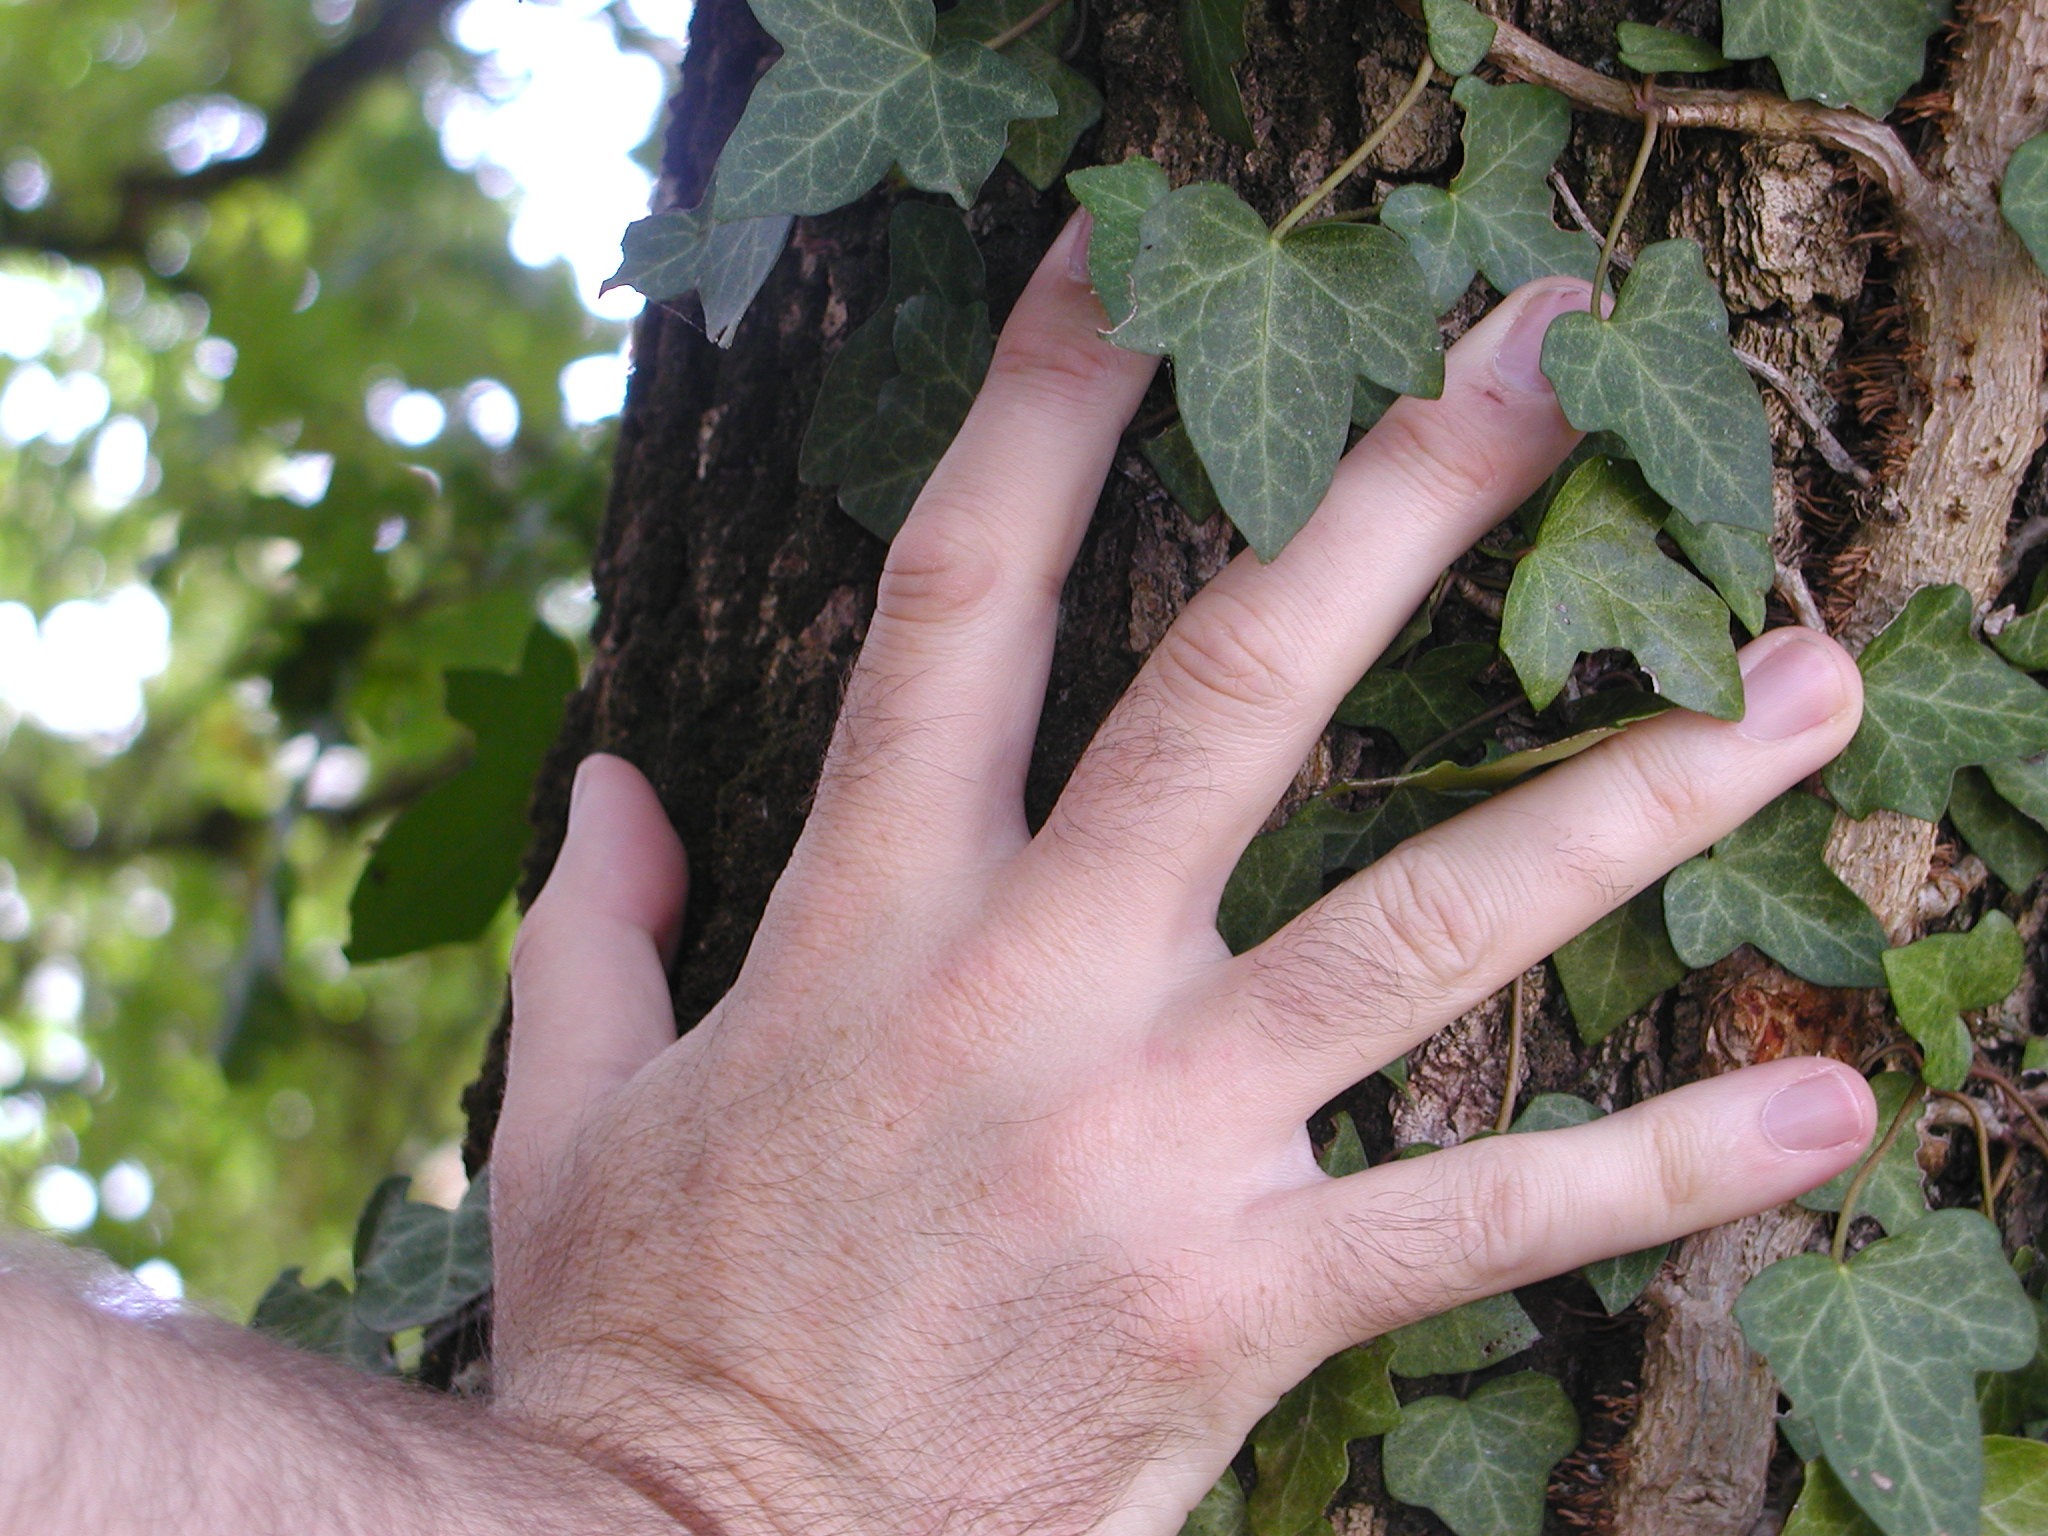
hand, tree, plant, leaf, flower, trunk, bark, finger, food, green, produce, soil, botany, flora, flowering plant, land plant